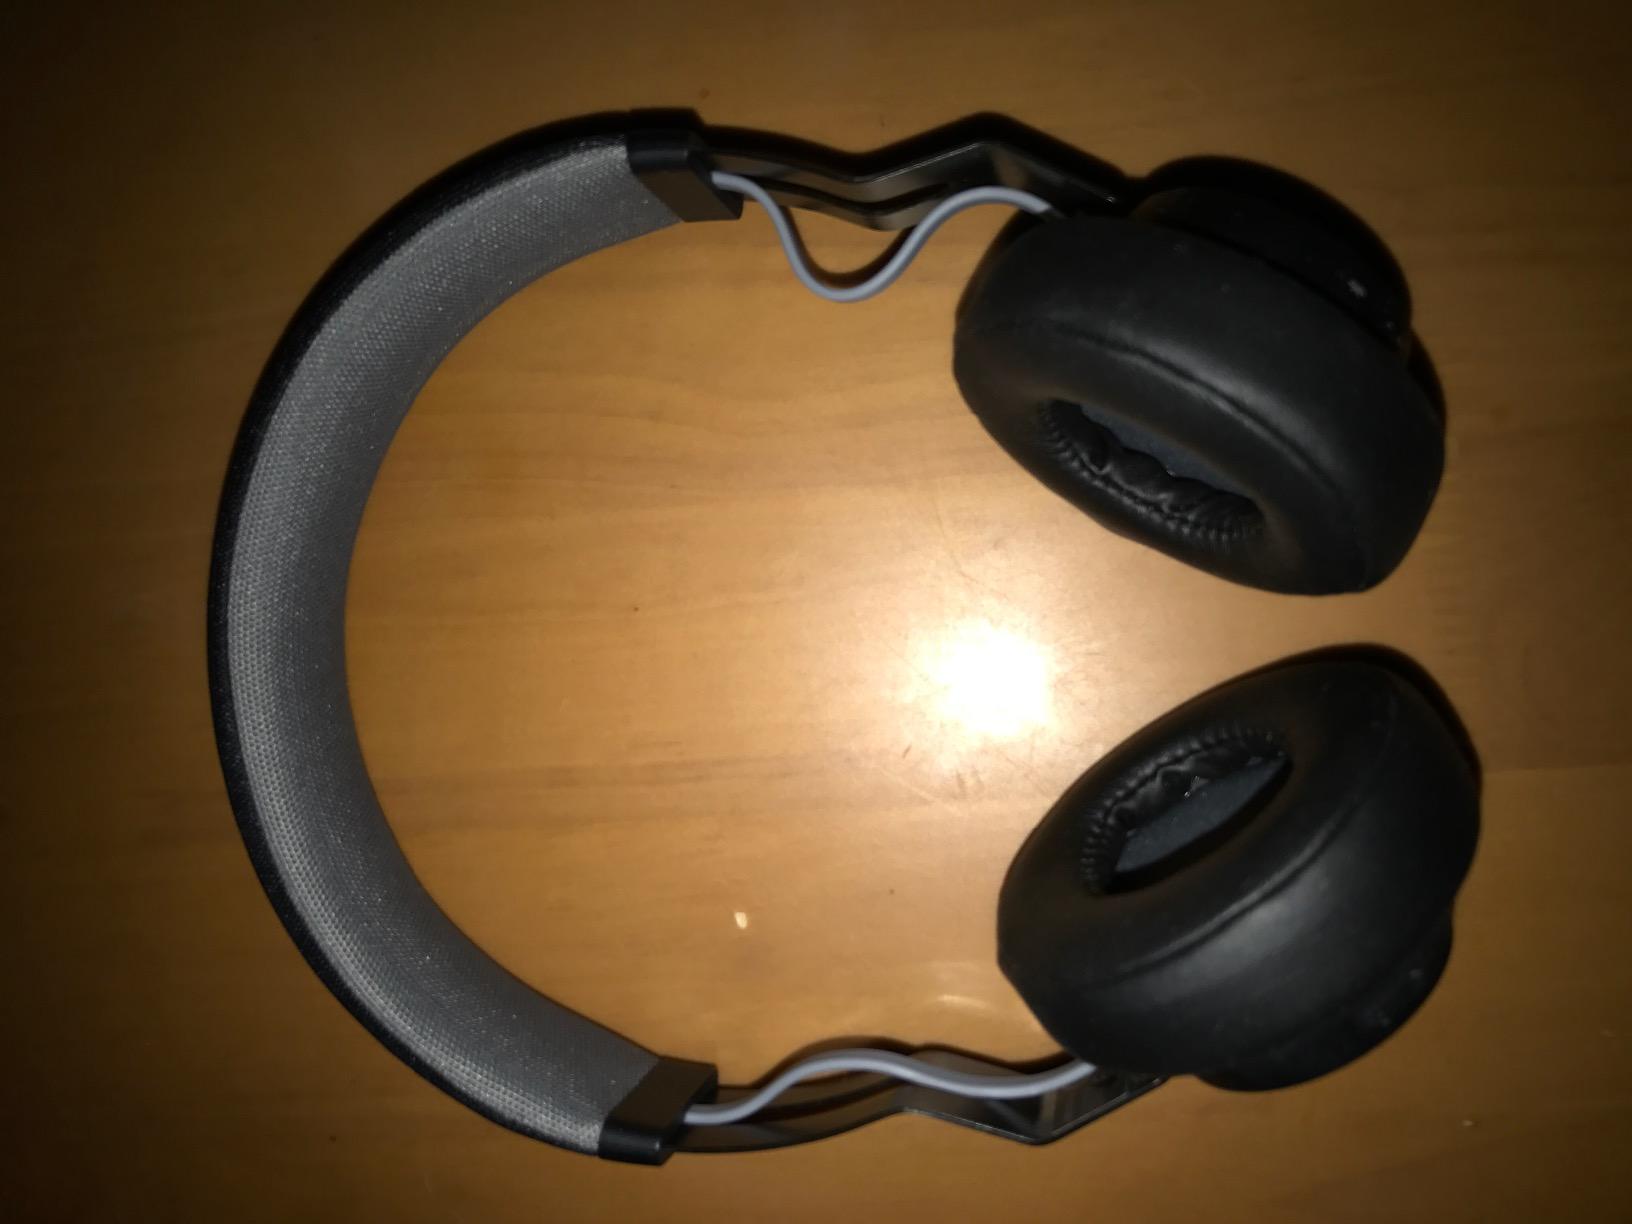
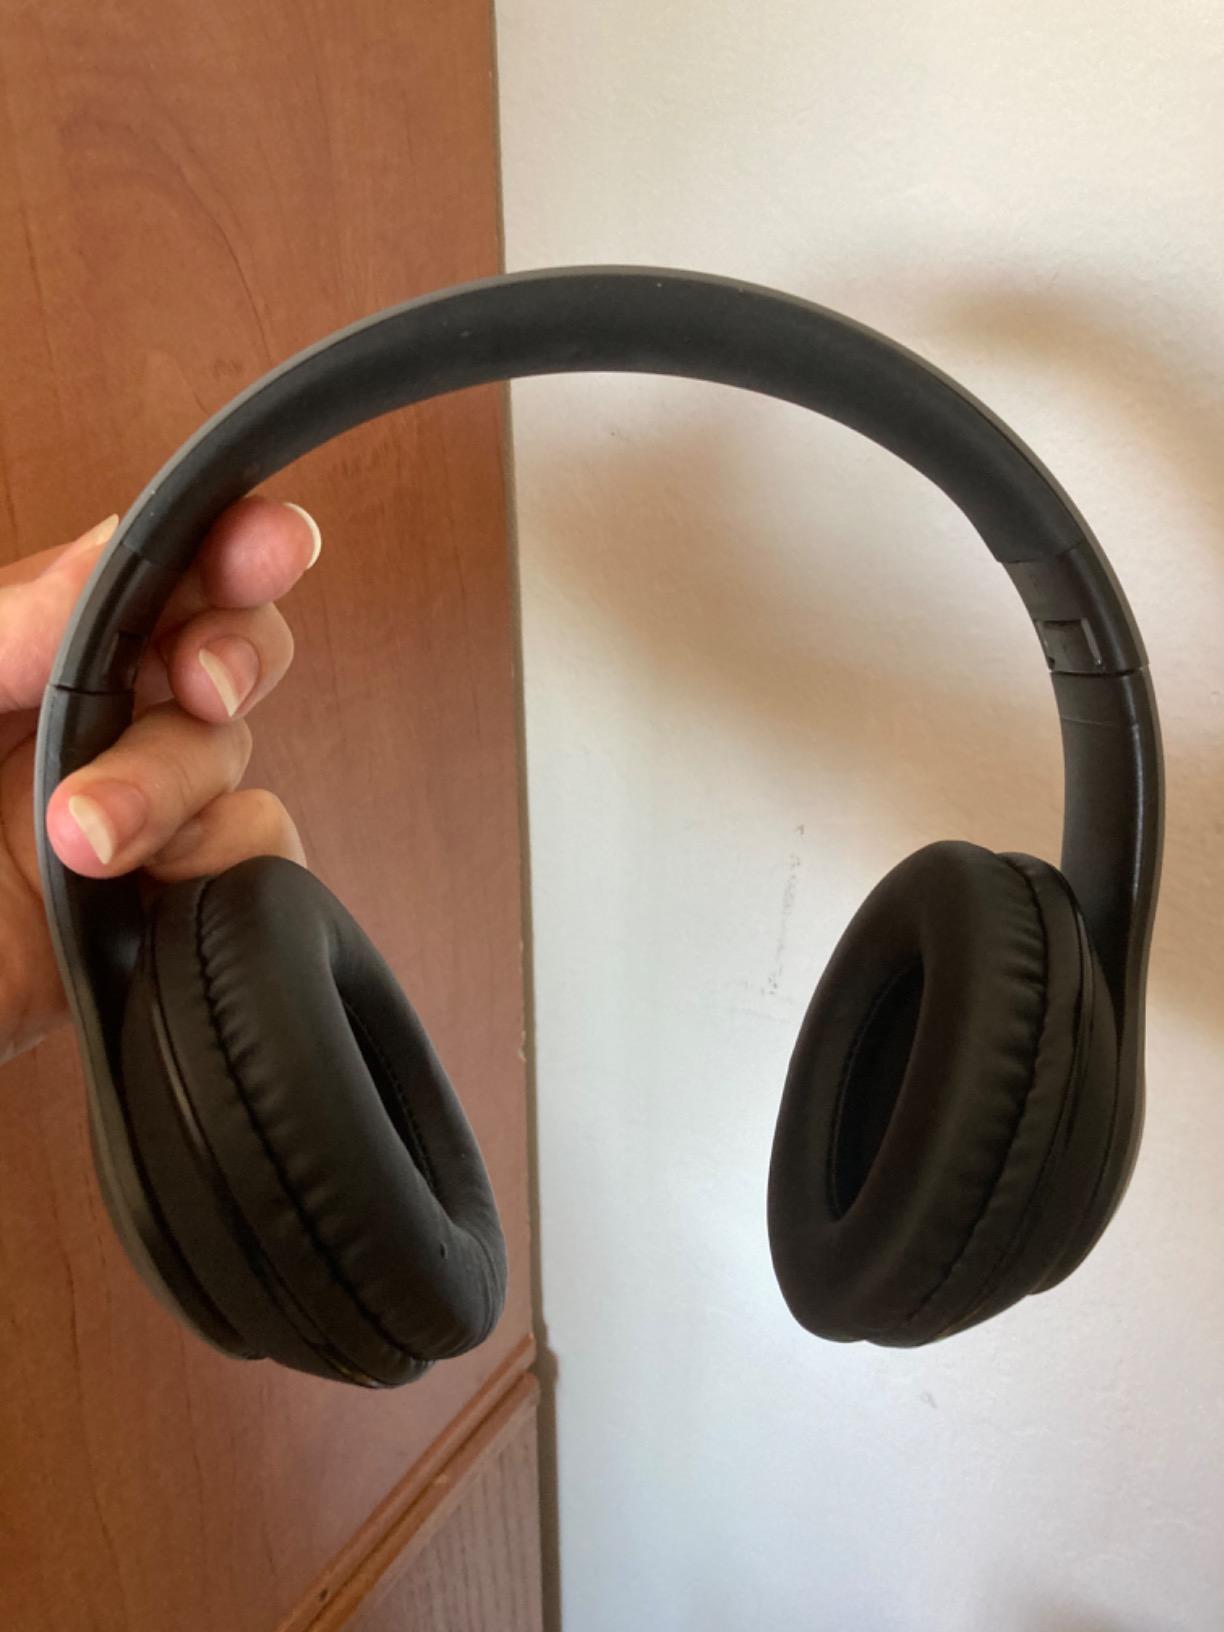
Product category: headphones
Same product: no